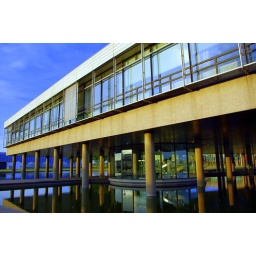
building in water